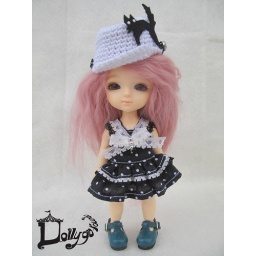
"Black cat in my hat"set for lati yellow (3)